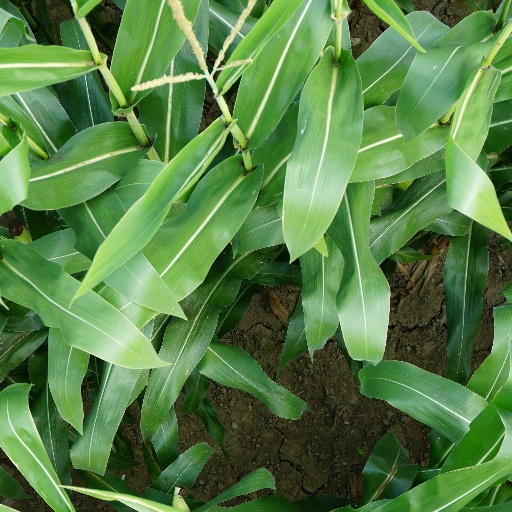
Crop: maize; corn